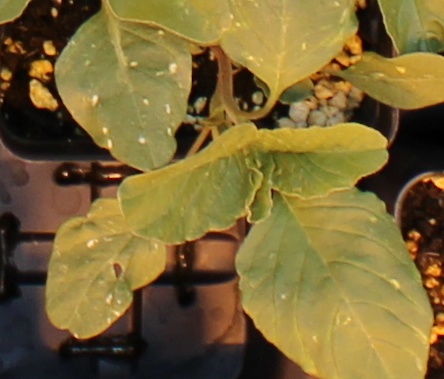
Label: Redroot Pigweed